Saints Peter and Paul Cathedral, Saint Petersburg

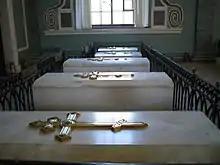
Tombs inside the cathedral

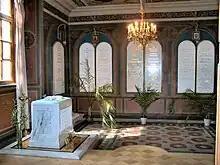
Tombstones marking the burial of Tsar Nicholas II and his family in St. Catherine's Chapel

The cathedral houses the remains of almost all the Russian emperors and empresses from Peter the Great to Nicholas II and his family, who were finally laid to rest in July 1998.